Sky position (RA, Dec in degrees): 326.53, -0.2939
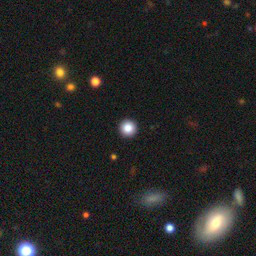
Galaxy morphology: Round Smooth Galaxies